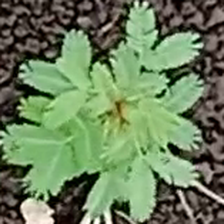
Weed species: Dwarf_cassia_(Chamaecrista pumila)